Early skyscrapers

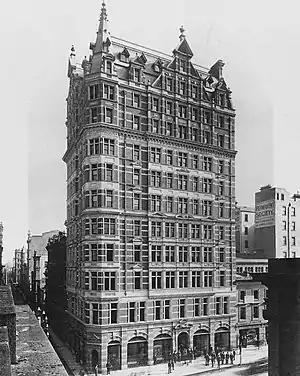
APA Building (1890) in Melbourne, Australia, an example of an early skyscraper outside of North America.

The development of the elevator was also essential to the emergence of the early skyscrapers, as office buildings taller than around six stories would have been impractical without them. Powered elevators were first installed in England during the 1830s and spread to U.S. factories and hotels by the 1840s. Elevators using hoist ropes, however, could only function effectively in low-rise buildings, and this limitation encouraged the introduction of the hydraulic elevator in 1870, even though early models contained dangerous design flaws. By 1876 these problems had been resolved, providing a solution for servicing the early skyscrapers.